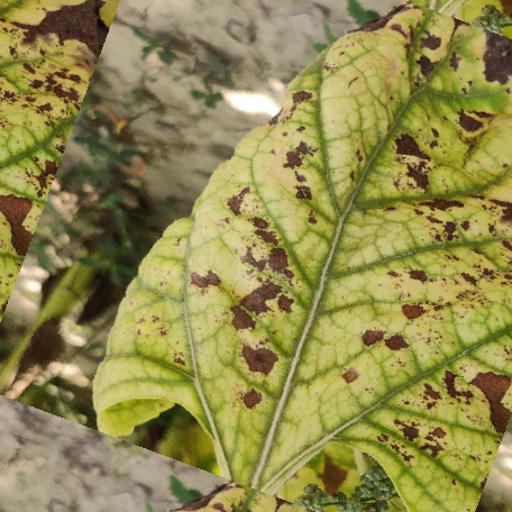
Label: Leaf_scars